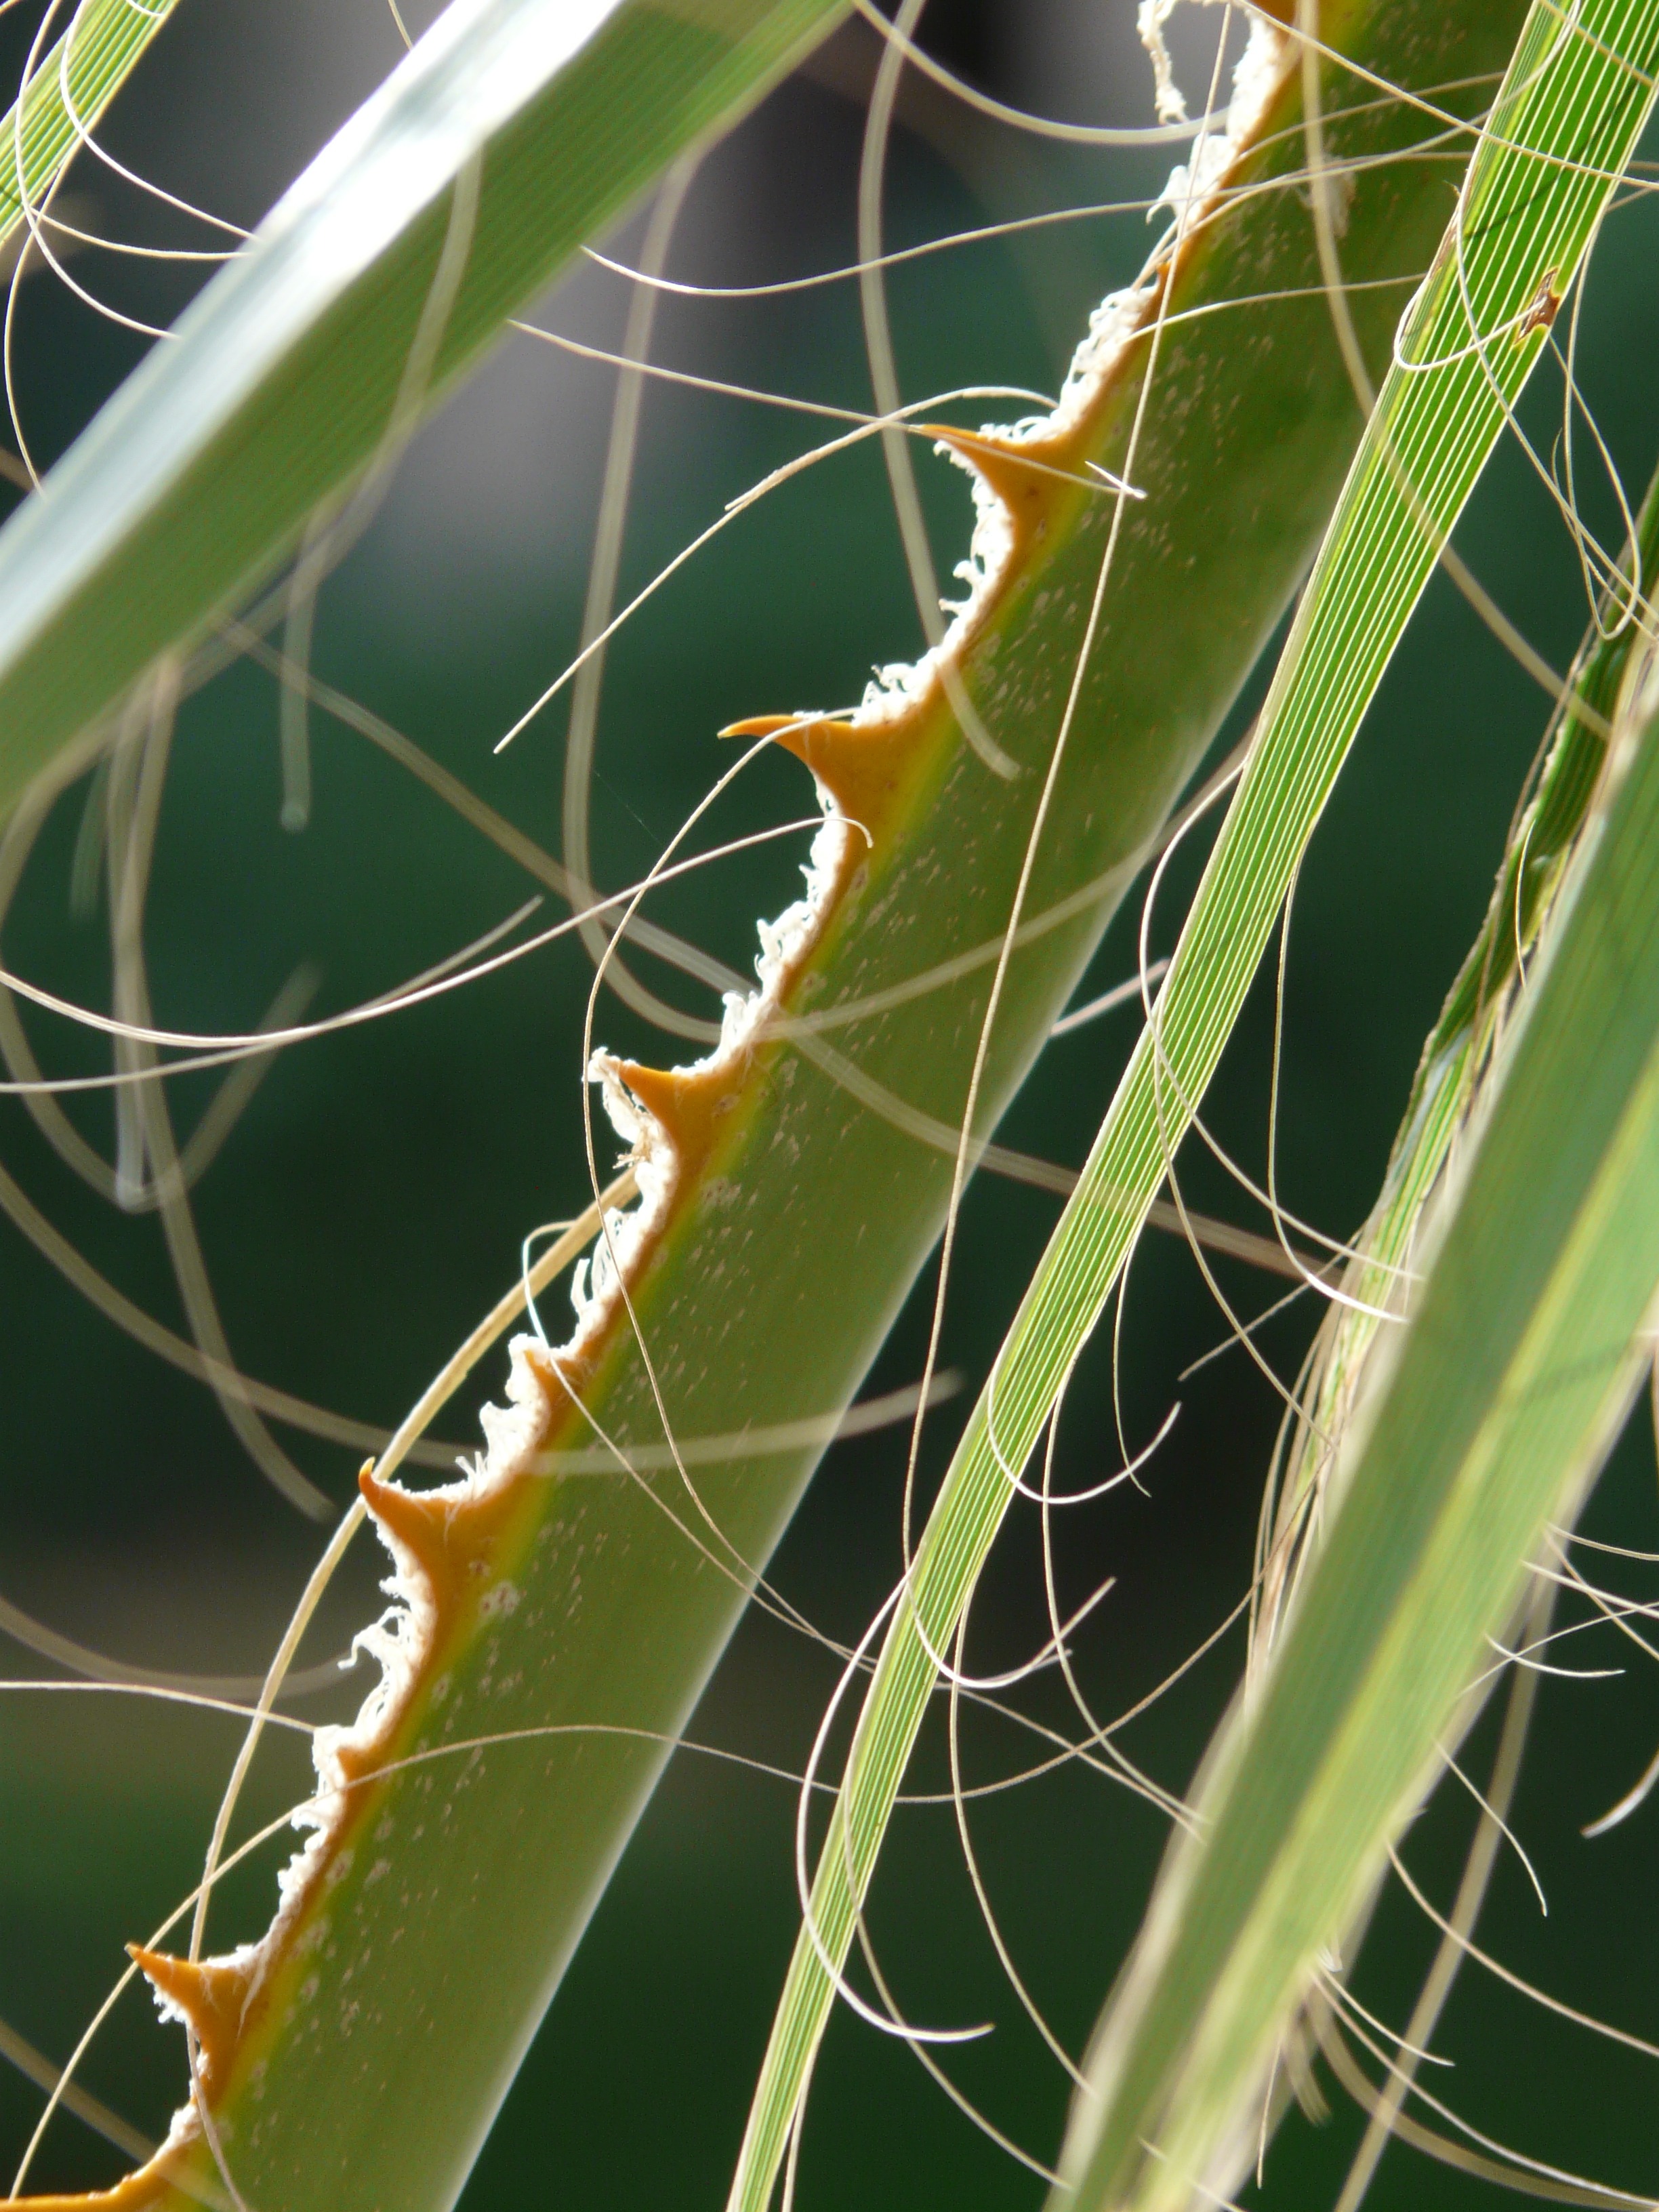
plant, palm tree, leaf, green, palm, insect, biology, botany, close, flora, fauna, invertebrate, spider web, frond, spider, leaves, james, arecaceae, thorns, arachnid, frayed, threads, fibers, smart, plug, fan shaped, light green, macro photography, arthropod, spiny, palm fronds, biodata, fan palm, fibrous, washingtonia filifera, plant stem, leaf ribs, palm fan, petioles, orange brown, washington palm, california washingtonpalme, multi threaded washingtonie, coryphoideae, white fiber, carpal mate leaves, sheet threads, papyrus like